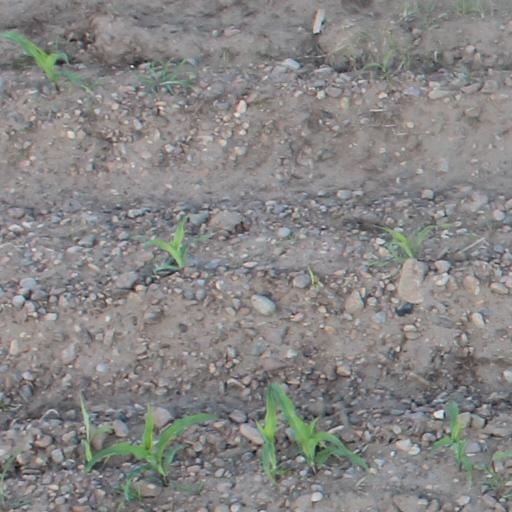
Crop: maize; corn